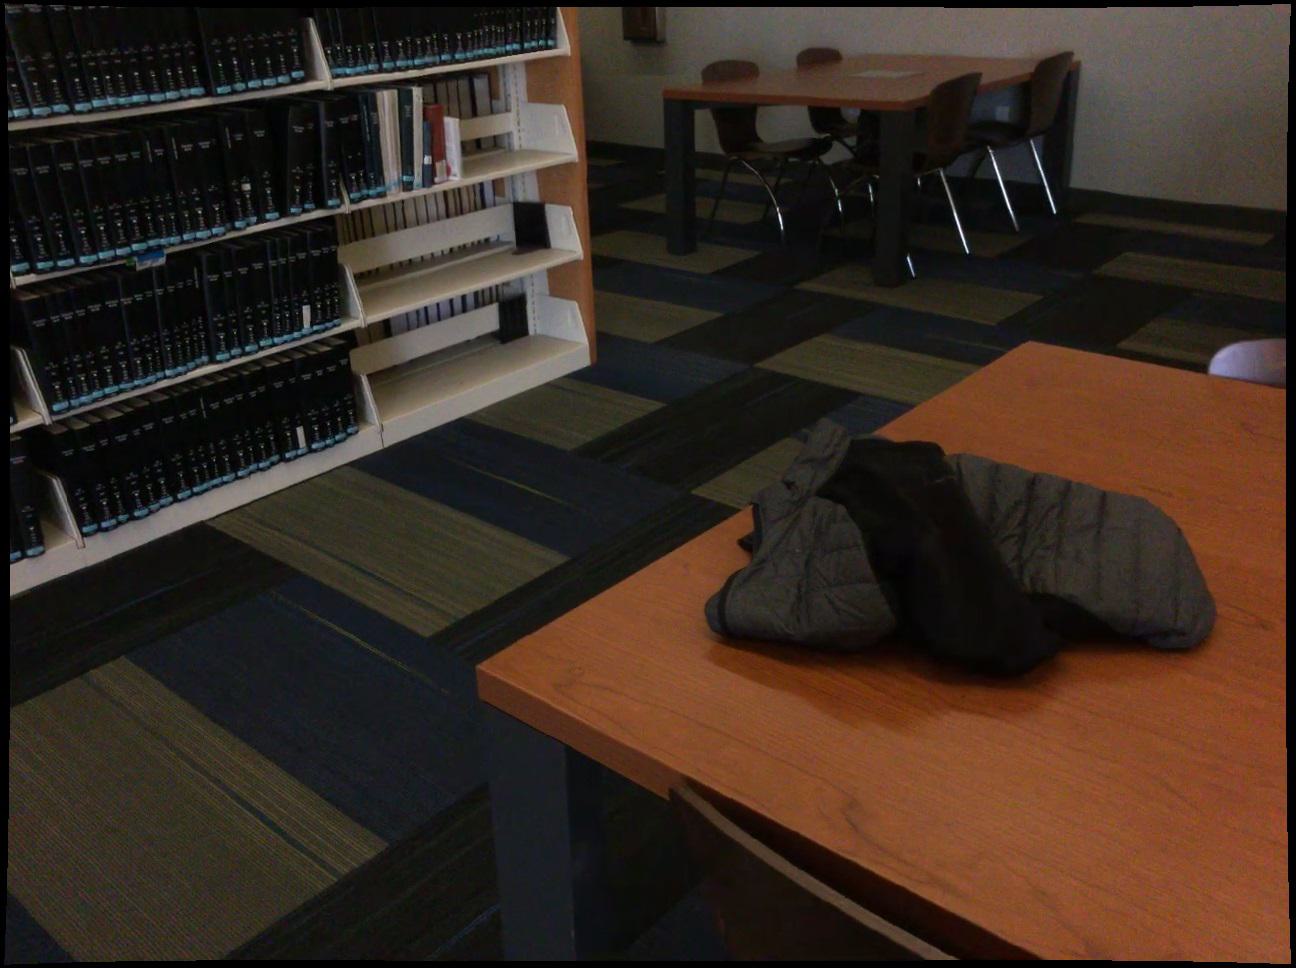
Question: In the image, there is the shelf. Pinpoint several points within the vacant space situated in front of the shelf from the object's perspective. Your final answer should be formatted as a list of tuples, i.e. [(x1, y1), ...], where each tuple contains the x and y coordinates of a point satisfying the conditions above. The coordinates should be between 0 and 1, indicating the normalized pixel locations of the points.
Answer: [(0.575, 0.374), (0.245, 0.617), (0.415, 0.492), (0.144, 0.664), (0.067, 0.749), (0.282, 0.523), (0.540, 0.365), (0.537, 0.402), (0.396, 0.485), (0.279, 0.546), (0.528, 0.374), (0.293, 0.582), (0.265, 0.514), (0.340, 0.503), (0.251, 0.589), (0.096, 0.673), (0.032, 0.775), (0.137, 0.620), (0.510, 0.421), (0.343, 0.464), (0.562, 0.383), (0.337, 0.549), (0.481, 0.373), (0.032, 0.717), (0.425, 0.410), (0.109, 0.639), (0.297, 0.556), (0.190, 0.585), (0.359, 0.511), (0.378, 0.477), (0.032, 0.667), (0.342, 0.482), (0.219, 0.636), (0.550, 0.393), (0.524, 0.411), (0.133, 0.700), (0.485, 0.386), (0.358, 0.534), (0.226, 0.606), (0.065, 0.694), (0.339, 0.525), (0.431, 0.460), (0.173, 0.644), (0.062, 0.647), (0.378, 0.520), (0.256, 0.562), (0.285, 0.501), (0.474, 0.411), (0.498, 0.378), (0.232, 0.579)]